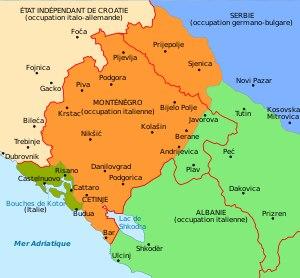
Le Front yougoslave englobe l'ensemble des opérations militaires conduites en Yougoslavie pendant la Seconde Guerre mondiale. Ce pays des Balkans devient un théâtre d'opérations du conflit mondial au printemps 1941. Le gouvernement yougoslave s'allie en effet à l'Allemagne nazie fin mars, mais il est renversé par un coup d'État deux jours plus tard. En réaction, les forces de l'Axe envahissent le royaume le 6 avril. La Yougoslavie est ensuite démembrée, et son territoire annexé ou occupé par l'Allemagne, l'Italie, la Hongrie et la Bulgarie. Deux parties du pays deviennent des États « indépendants » : la Croatie, où le mouvement fasciste des Oustachis est mis au pouvoir et installe une dictature particulièrement meurtrière, et la Serbie, où est proclamé un gouvernement collaborateur.